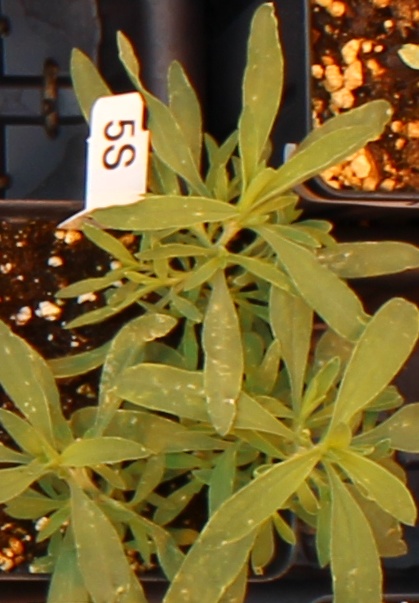
Label: Kochia